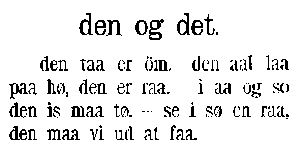
Alfabet / ø-/ö-former
Udsnit fra: Hanebogen. Læsebog med Billeder 1. Del udgivet af Julie Heins. København 1890. Der skelnes mellem ø og ö.
Udsnit fra: Hanebogen. Læsebog med Billeder 1. Del udgivet af Julie Heins. København 1890. Der skelnes mellem ø og ö.
Et alfabet er en ordnet rækkefølge af bogstaver.